The Outsiders (American band)

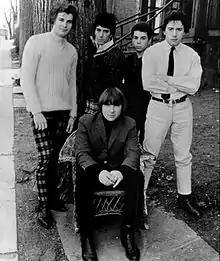
The band in 1966. Tom King (seated), and standing left to right: Mert Madsen, Sonny Geraci, Ricky Baker, and Bill Bruno.

The Outsiders were an American rock and roll band from Cleveland, Ohio, that was founded and led by guitarist Tom King. The band released the hit single "Time Won't Let Me" in early 1966, which peaked at No. 5 in the US in April. The band had three other Hot 100 top 40 hit singles in 1966, but none on the Hot 100 afterwards, and released a total of four albums in the mid-1960s.